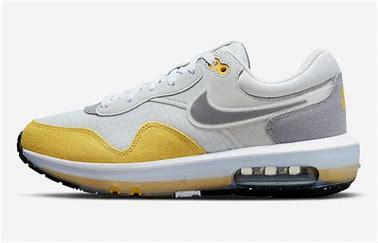
Brand: Nike
Model: Air Max Motif